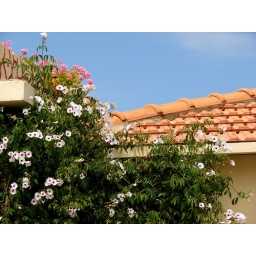
A flower bedecked wall and roof in Koutouloufari on Crete.